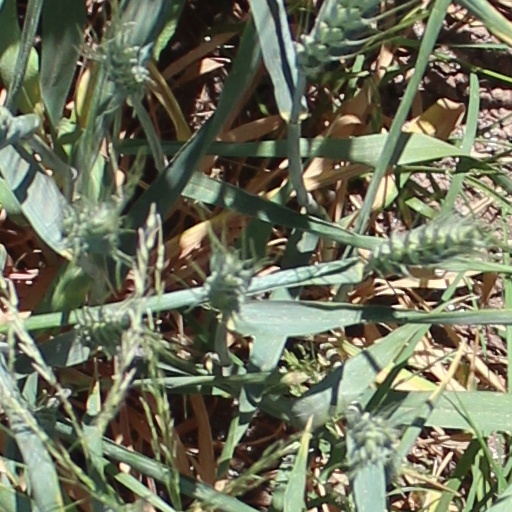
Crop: wheat